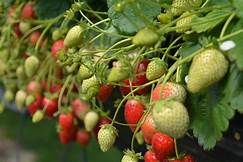
Label: Strawberry